Manny Ramirez (American football)

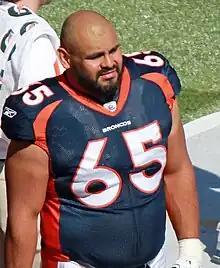
Ramírez with the Denver Broncos in 2011

Manuel S. Ramírez (born February 19, 1983) is an American former professional football guard who played in the National Football League (NFL) for nine years. He is the run game coordinator and offensive line coach for the Jackson State Tigers, a position he has held since 2024. Ramirez was selected by the Detroit Lions in the fourth round of the 2007 NFL draft. He played college football at Texas Tech. He had also played for the Denver Broncos.